Black Mamba Boy

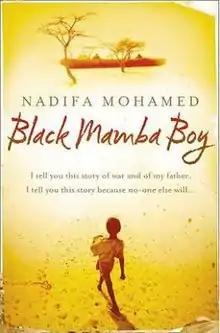
First edition

Black Mamba Boy is a 2010 novel by the Somali-British author Nadifa Mohamed.